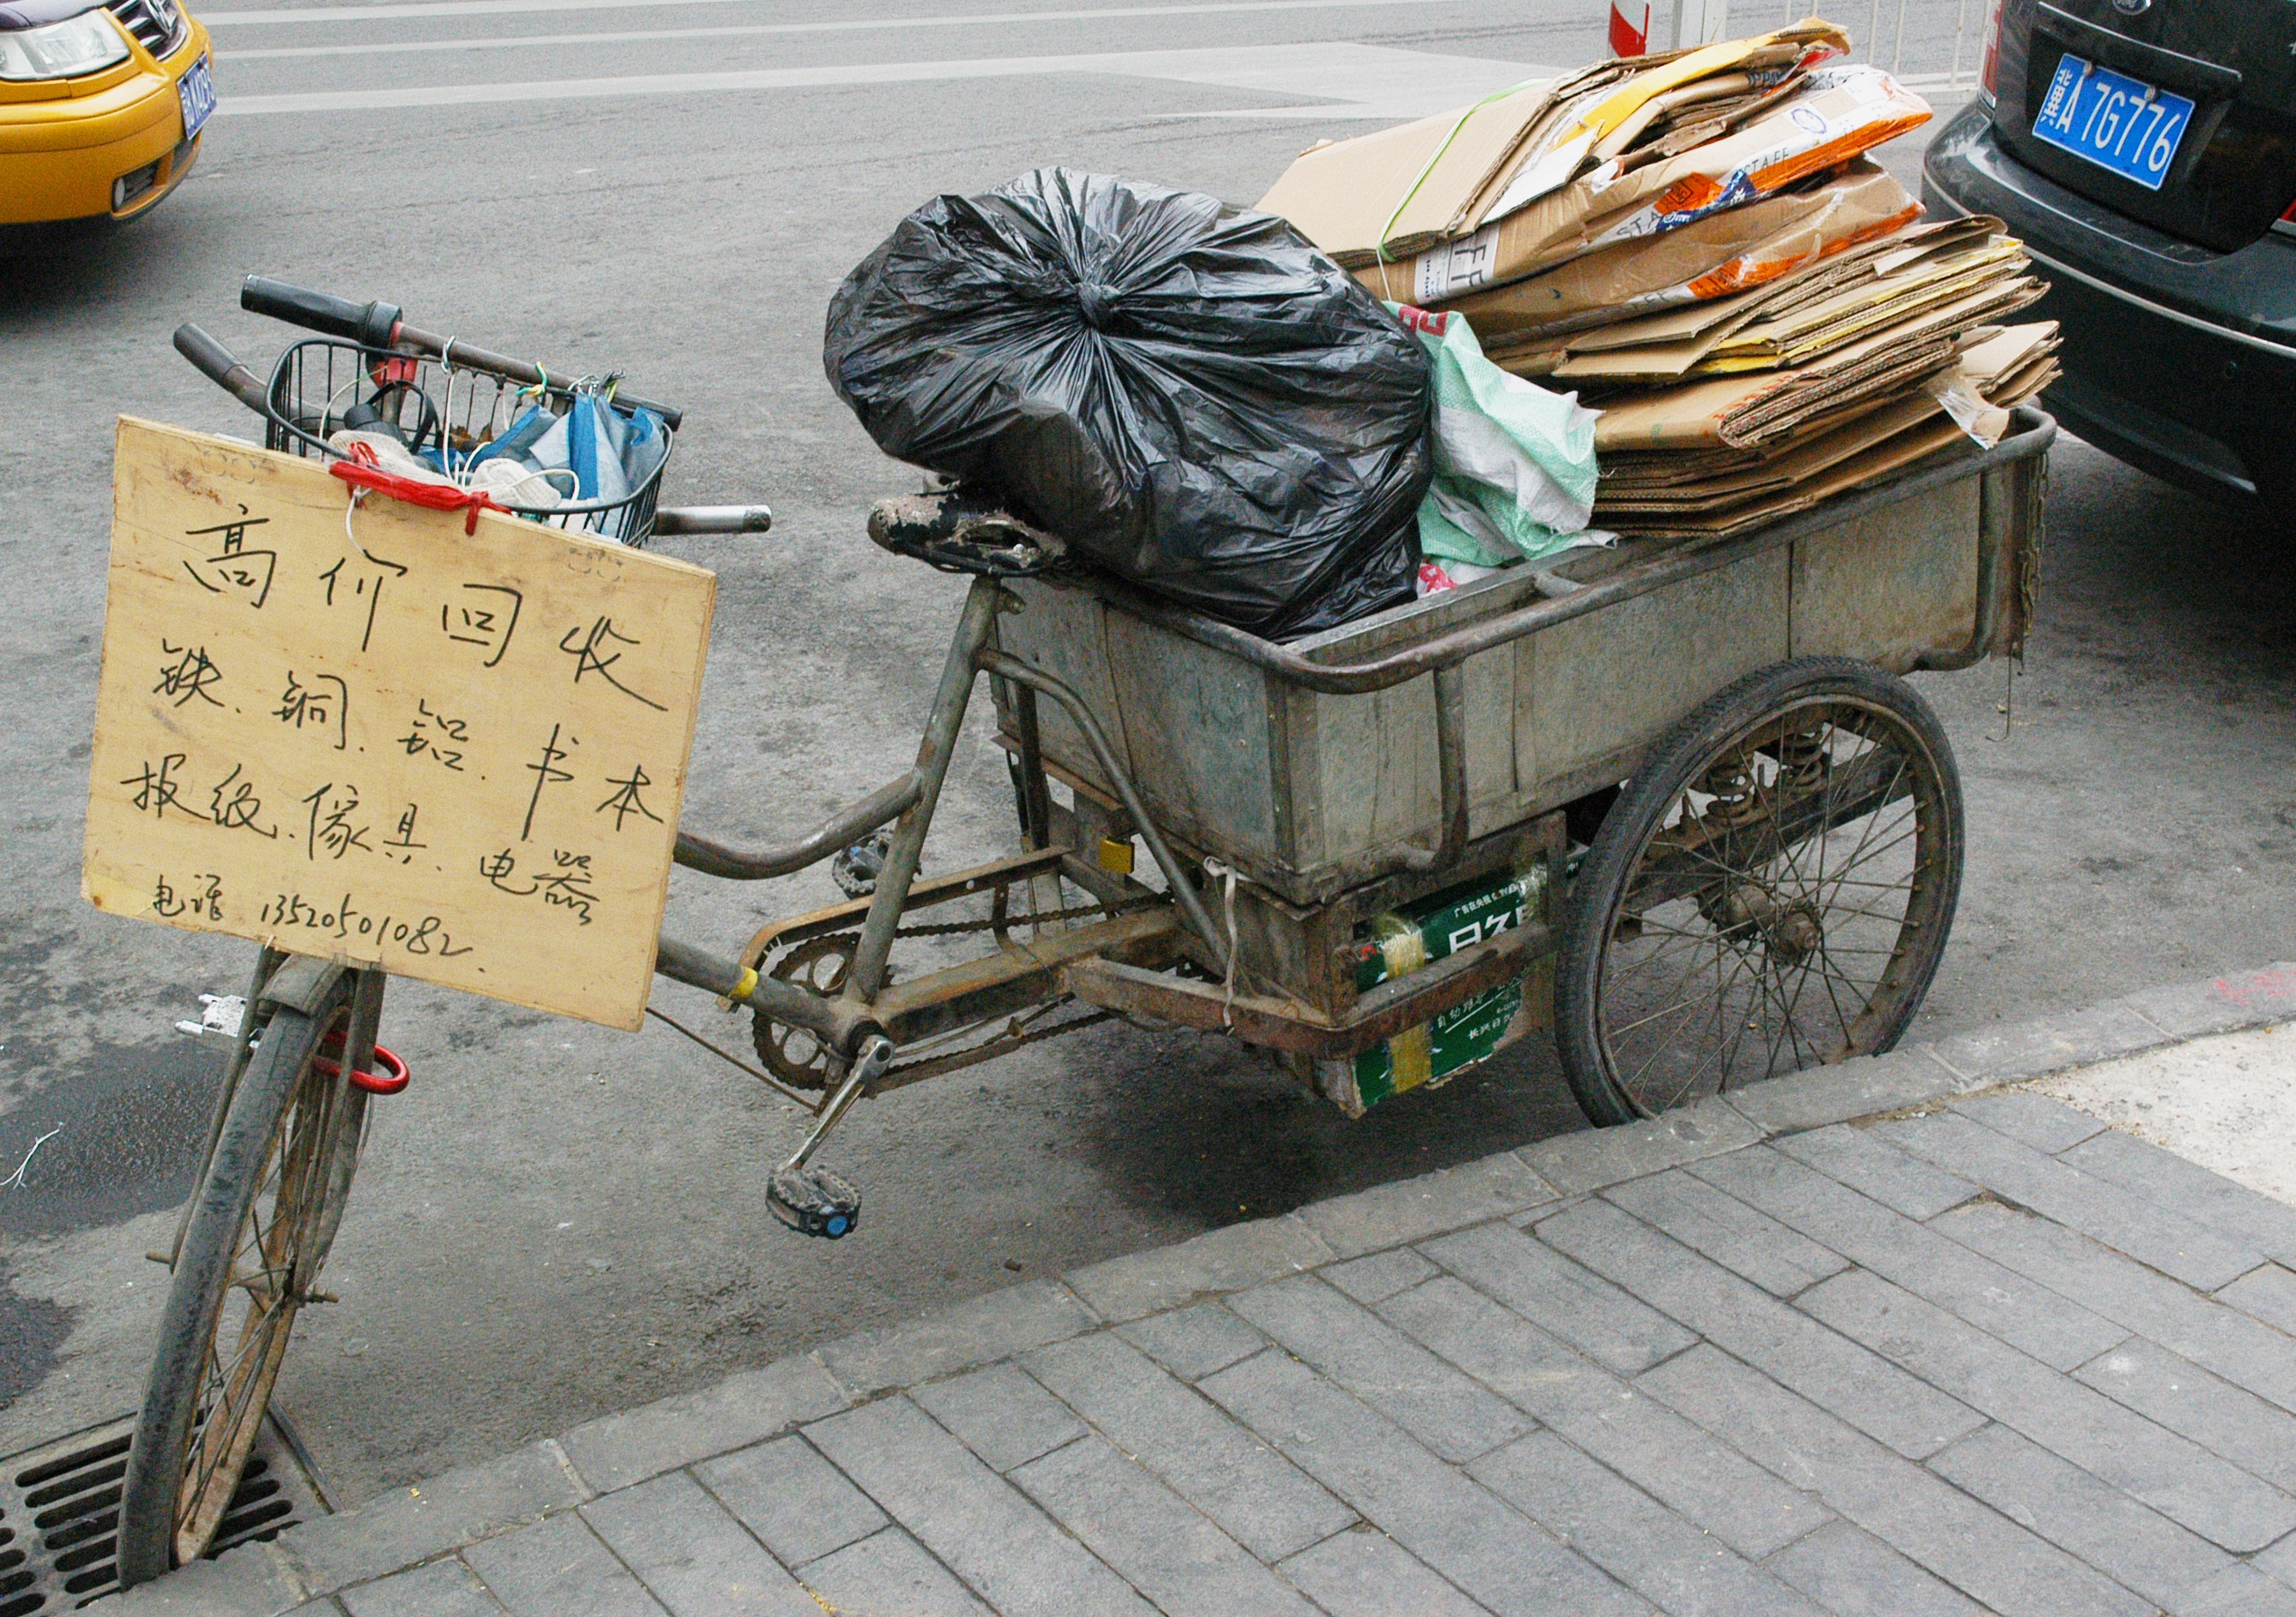
cart, tricycle, bicycle, bike, travel, transport, vehicle, ride, lifestyle, homeless, trash, recycle, rickshaw